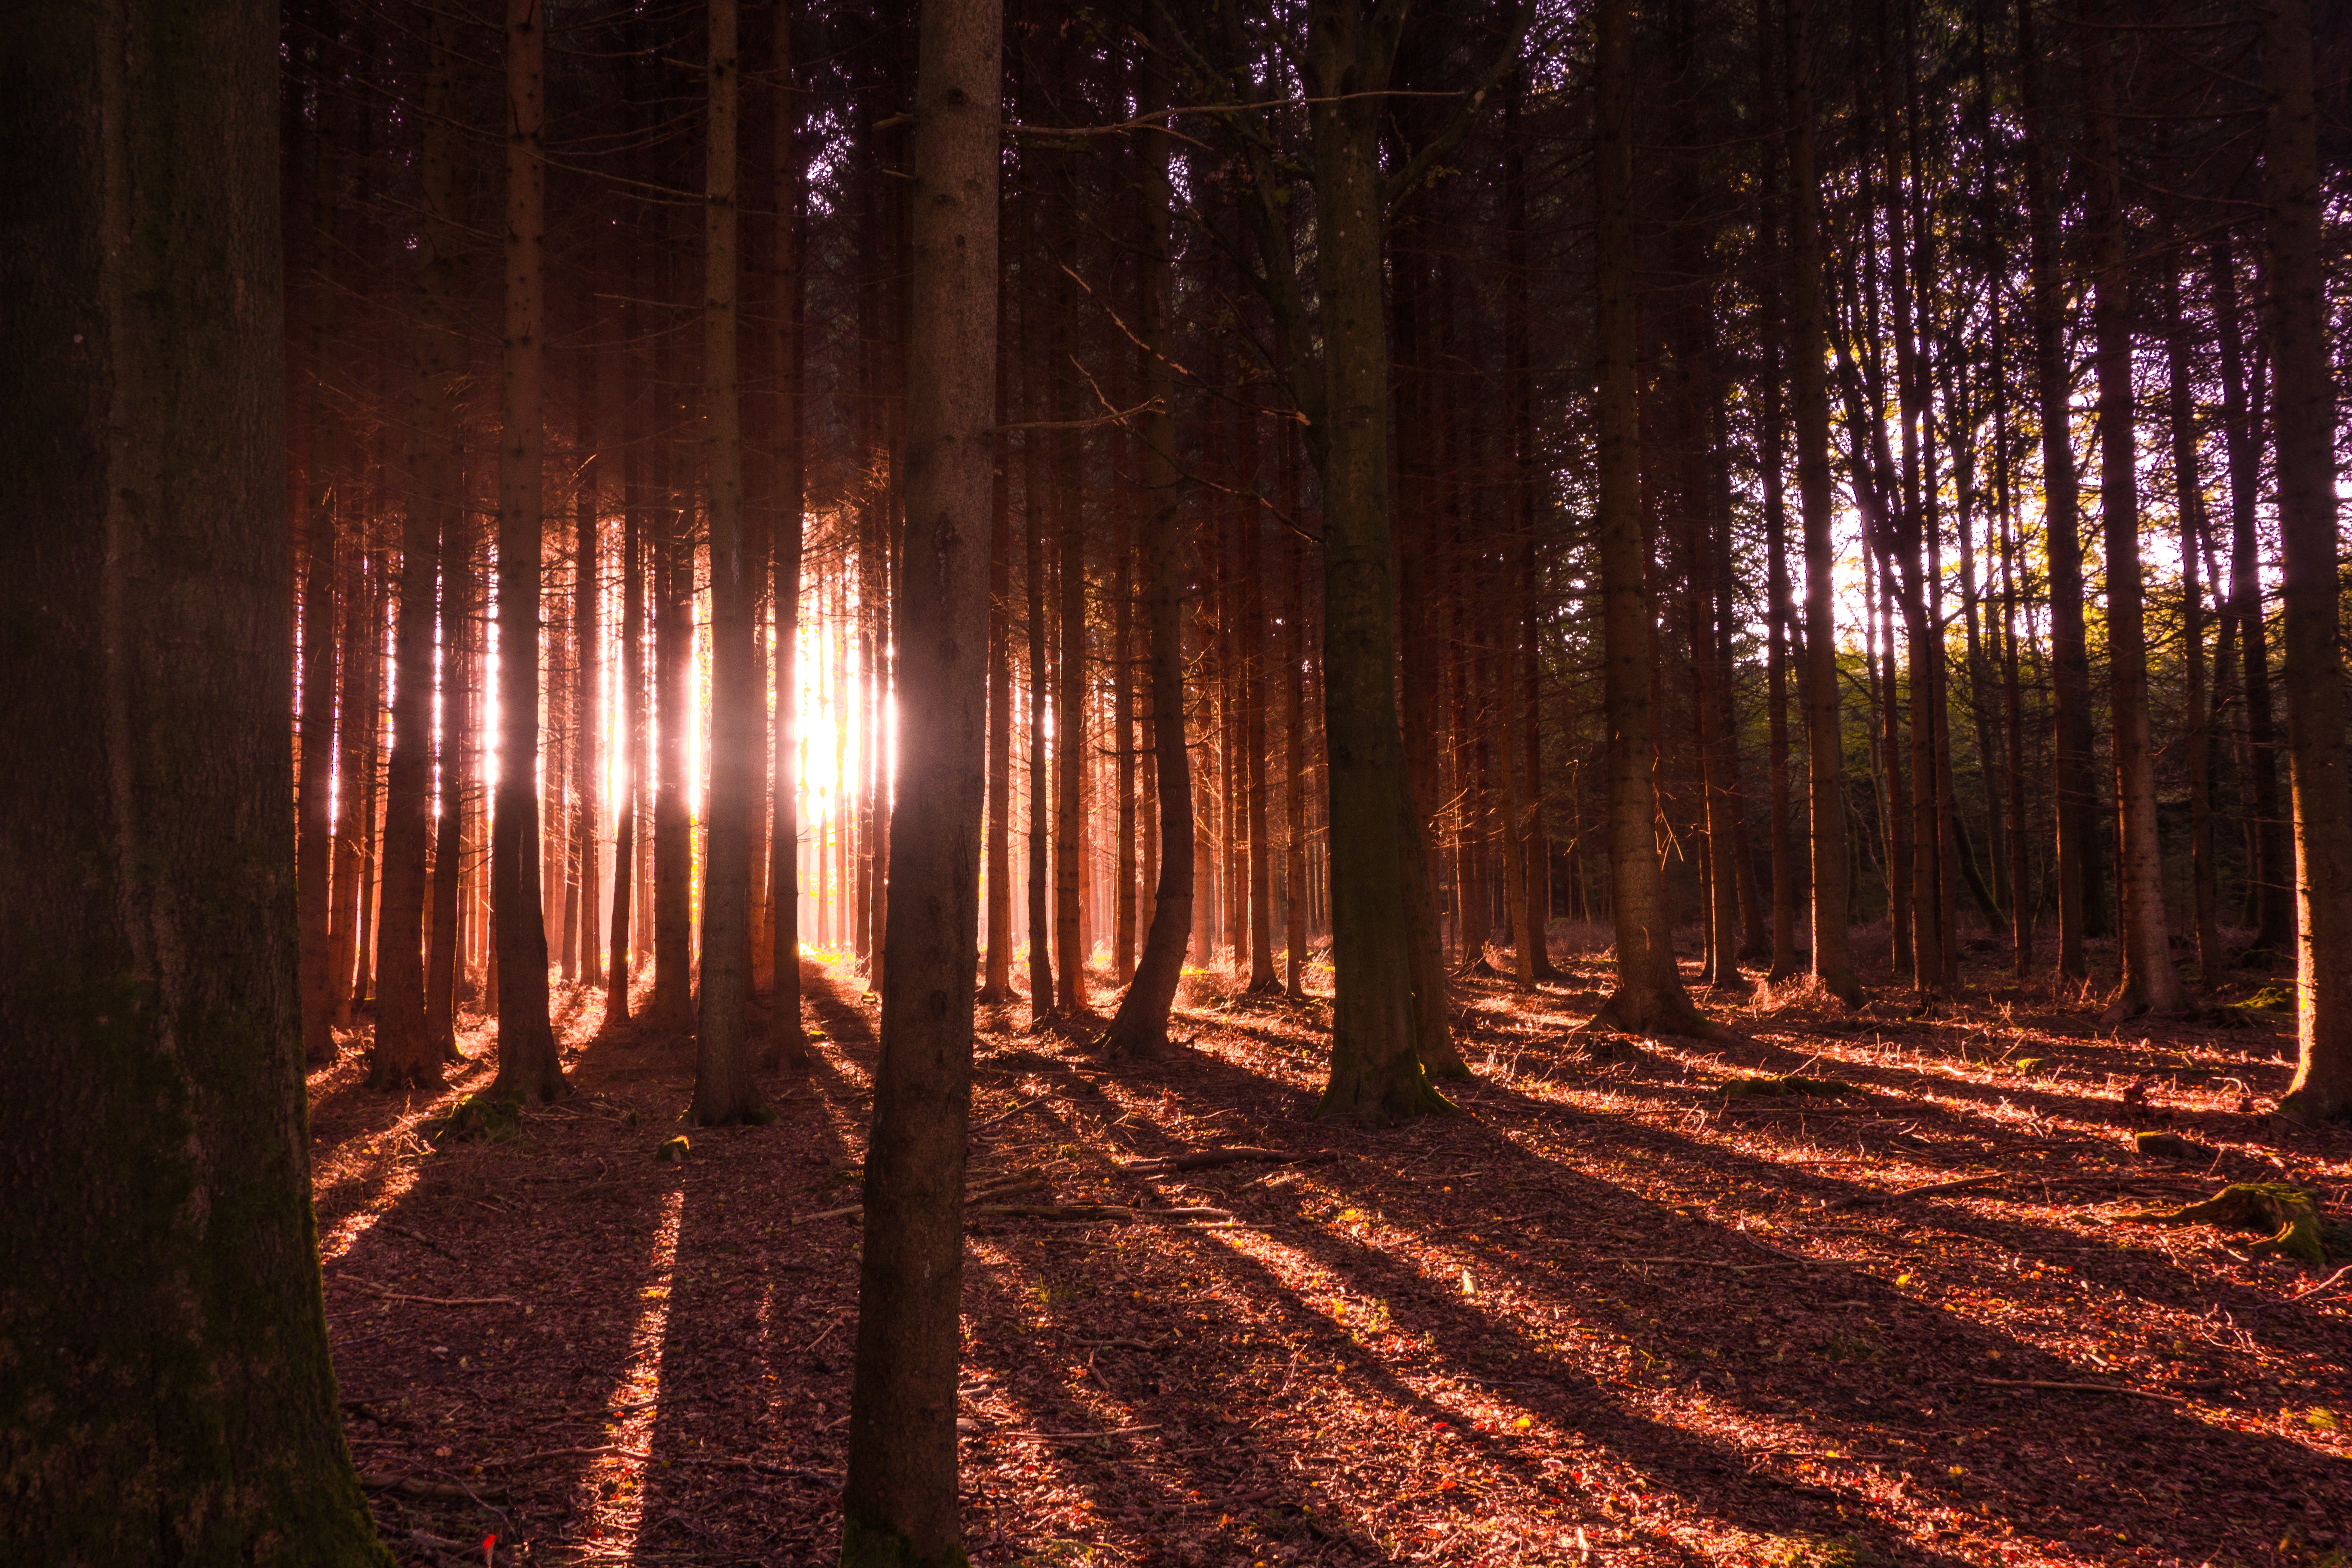
landscape, tree, nature, forest, branch, light, plant, sun, night, sunlight, morning, leaf, evening, autumn, soil, darkness, season, trees, woodland, habitat, mood, sunbeam, morgenstimmung, back light, natural environment, atmospheric phenomenon, woody plant